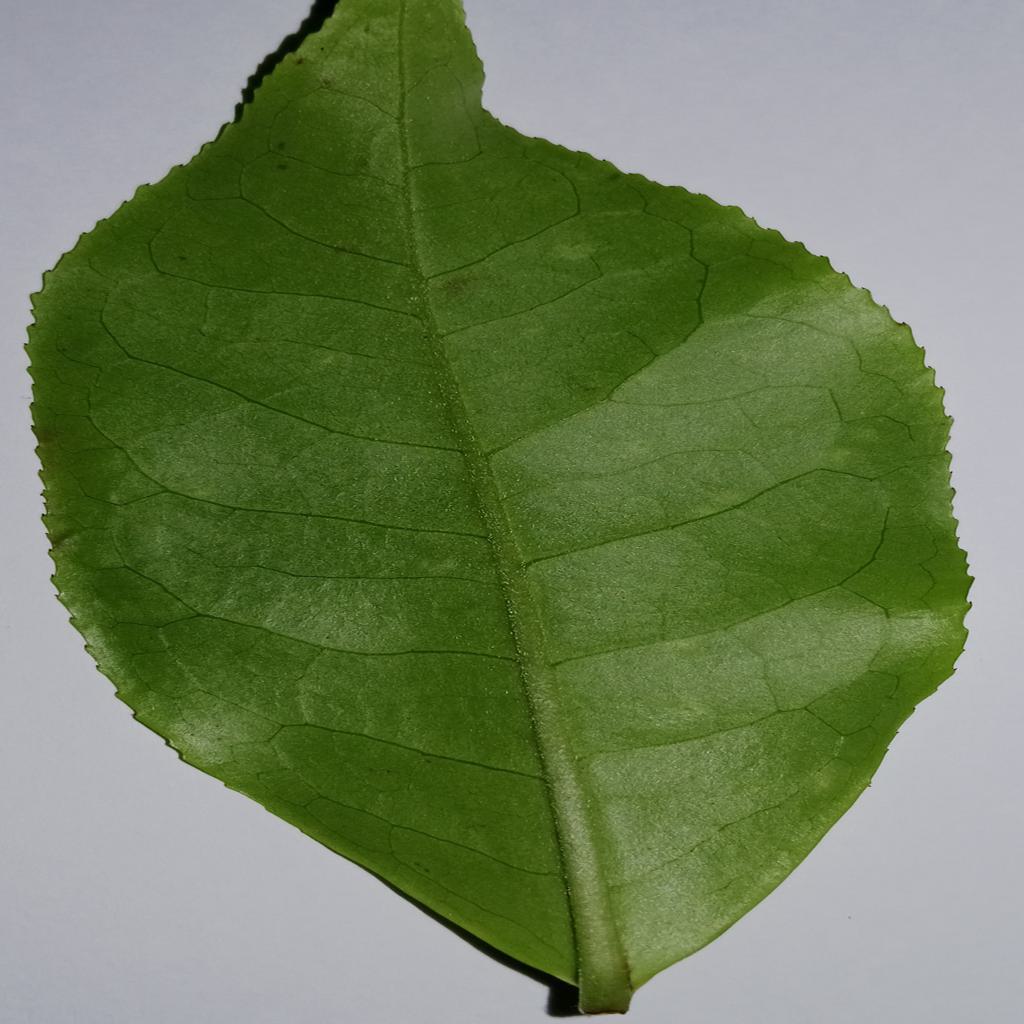
Label: Healthy